You Belong with Me

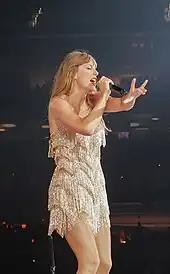
Swift singing on a mic dressed in a sparkling dress

"You Belong with Me" was part of the set list of Swift's second and third concert tours: the Speak Now World Tour in 2011–2012 and the Red Tour in 2013–2014. During the shows of the Red Tour, Swift rearranged the song into a 1960s-girl-group-inspired version. The song was part of Swift's performance at BBC Radio 1's Teen Awards and a "VH1 Storytellers" episode that was recorded at Harvey Mudd College in California; both took place in October 2012. On several shows of the 1989 World Tour (2015), Swift performed an acoustic version of "You Belong with Me" outside the regular set list. She also sang the song at the Formula One United States Grand Prix on October 22, 2016, and at the pre-Super Bowl event Super Saturday Night on February 4, 2017. She included it in a medley with "Style" and "Love Story" in the set list of her Reputation Stadium Tour (2018). On the Eras Tour (2023–2024), which Swift described as a homage to all of her album "eras", she performed "You Belong with Me" as part of the "Fearless" era.